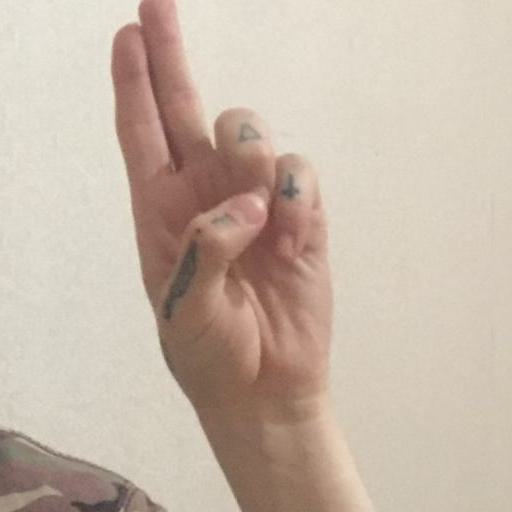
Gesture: two_up